Rachocin Transmitter

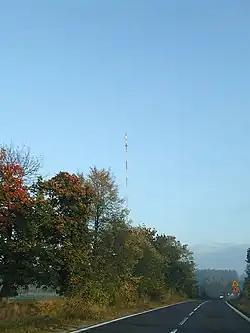

Radio-Television Transmitting Centre Rachocin, situated by Sierpc/Rachocin on the north-west Masovian Voivodeship. Is a 261-metre guyed steel mast.